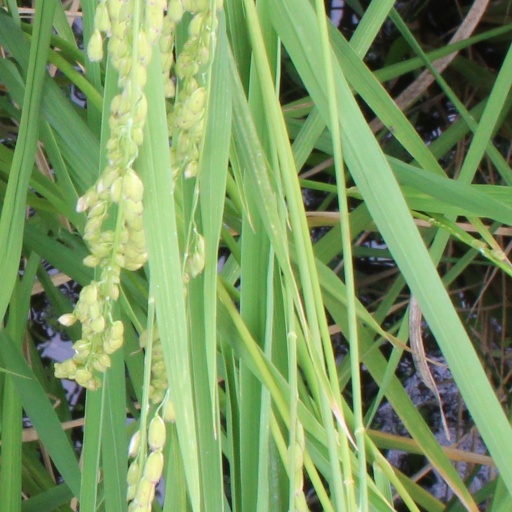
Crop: rice